Avia BH-6

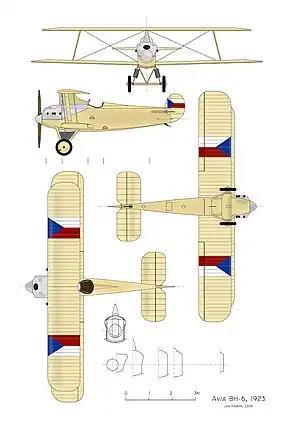

The Avia BH-6 was a prototype fighter aircraft built in Czechoslovakia in 1923. It was a single-bay biplane of unusual configuration, developed in tandem with the BH-7, which shared its fuselage and tail design.